Assassin's Creed Chronicles

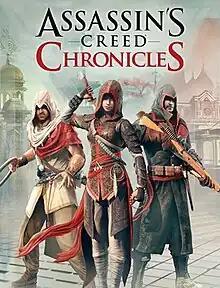
Cover art featuring the three Assassins (from left to right): Arbaaz Mir, Shao Jun, and Nikolai Orelov

Assassin's Creed Chronicles is a sub-series of video games in the "Assassin's Creed" franchise. The series consists of three games developed by Climax Studios and published by Ubisoft. The games feature new protagonists and settings and a design that is new to the series: 2.5D environments inspired by traditional brush paintings. The first entry, "Assassin's Creed Chronicles: China", was released on April 21, 2015, for Microsoft Windows, PlayStation 4 and Xbox One. It was followed by "Assassin's Creed Chronicles: India" and "Assassin's Creed Chronicles: Russia" on January 12, 2016, and February 9, 2016, respectively. A collection comprising all three games was released on February 9, 2016, for the same platforms, and on April 5, 2016, for the PlayStation Vita.